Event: Nepal Earthquake
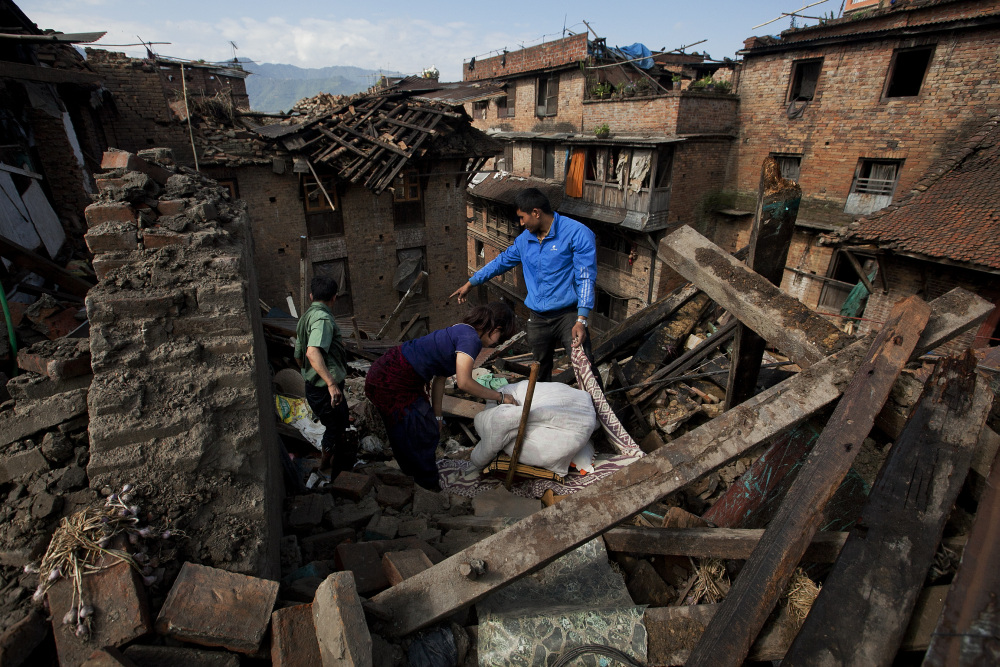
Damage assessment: damage